Paul Anspach

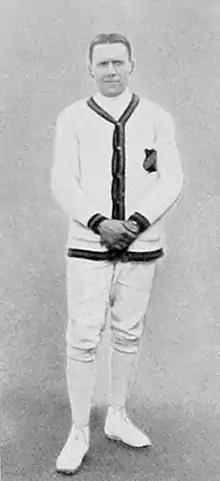
Paul Anspach at the 1912 Olympics

Paul Eugène Albert Anspach (1 April 1882 – 28 August 1981) was a Belgian épée and foil fencer who competed in four consecutive Olympics (1908, 1912, 1920 and 1924).